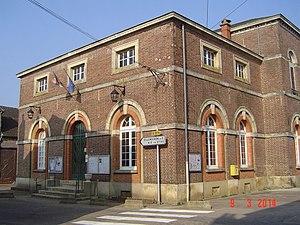
Saint-Mards-en-Othe - La mairie